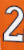
Number: 2